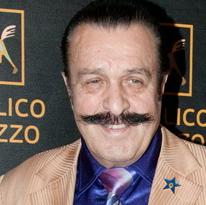
Age: 75